Swede Savage

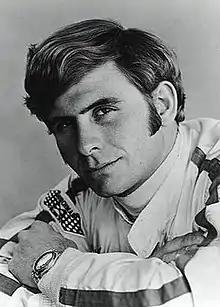

David Earl "Swede" Savage Jr. (August 26, 1946 – July 2, 1973) was an American race car driver. He died at age 26 from complications while recovering from injuries suffered in a crash during the 1973 Indianapolis 500, nearly five weeks